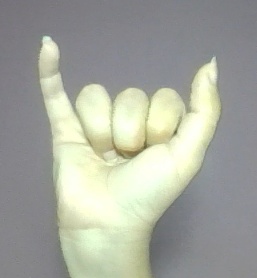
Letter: ya